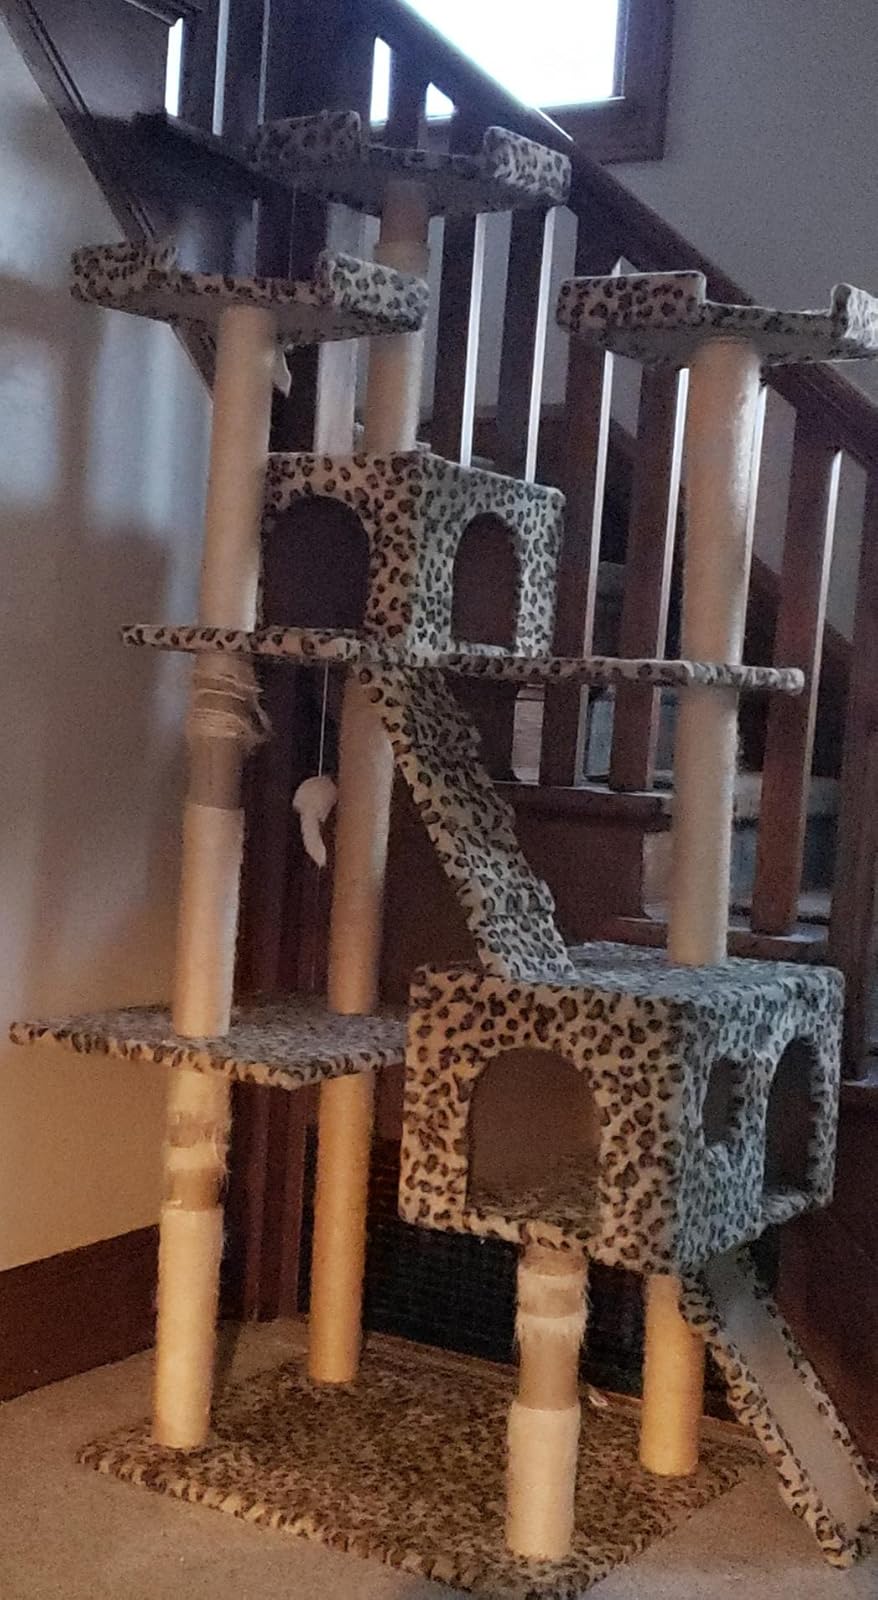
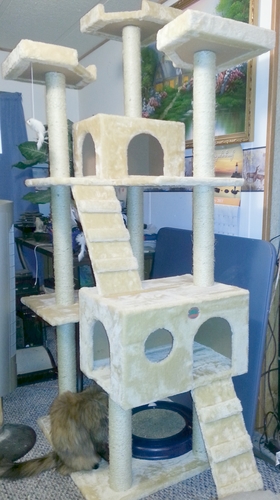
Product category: items_cat tree
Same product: no